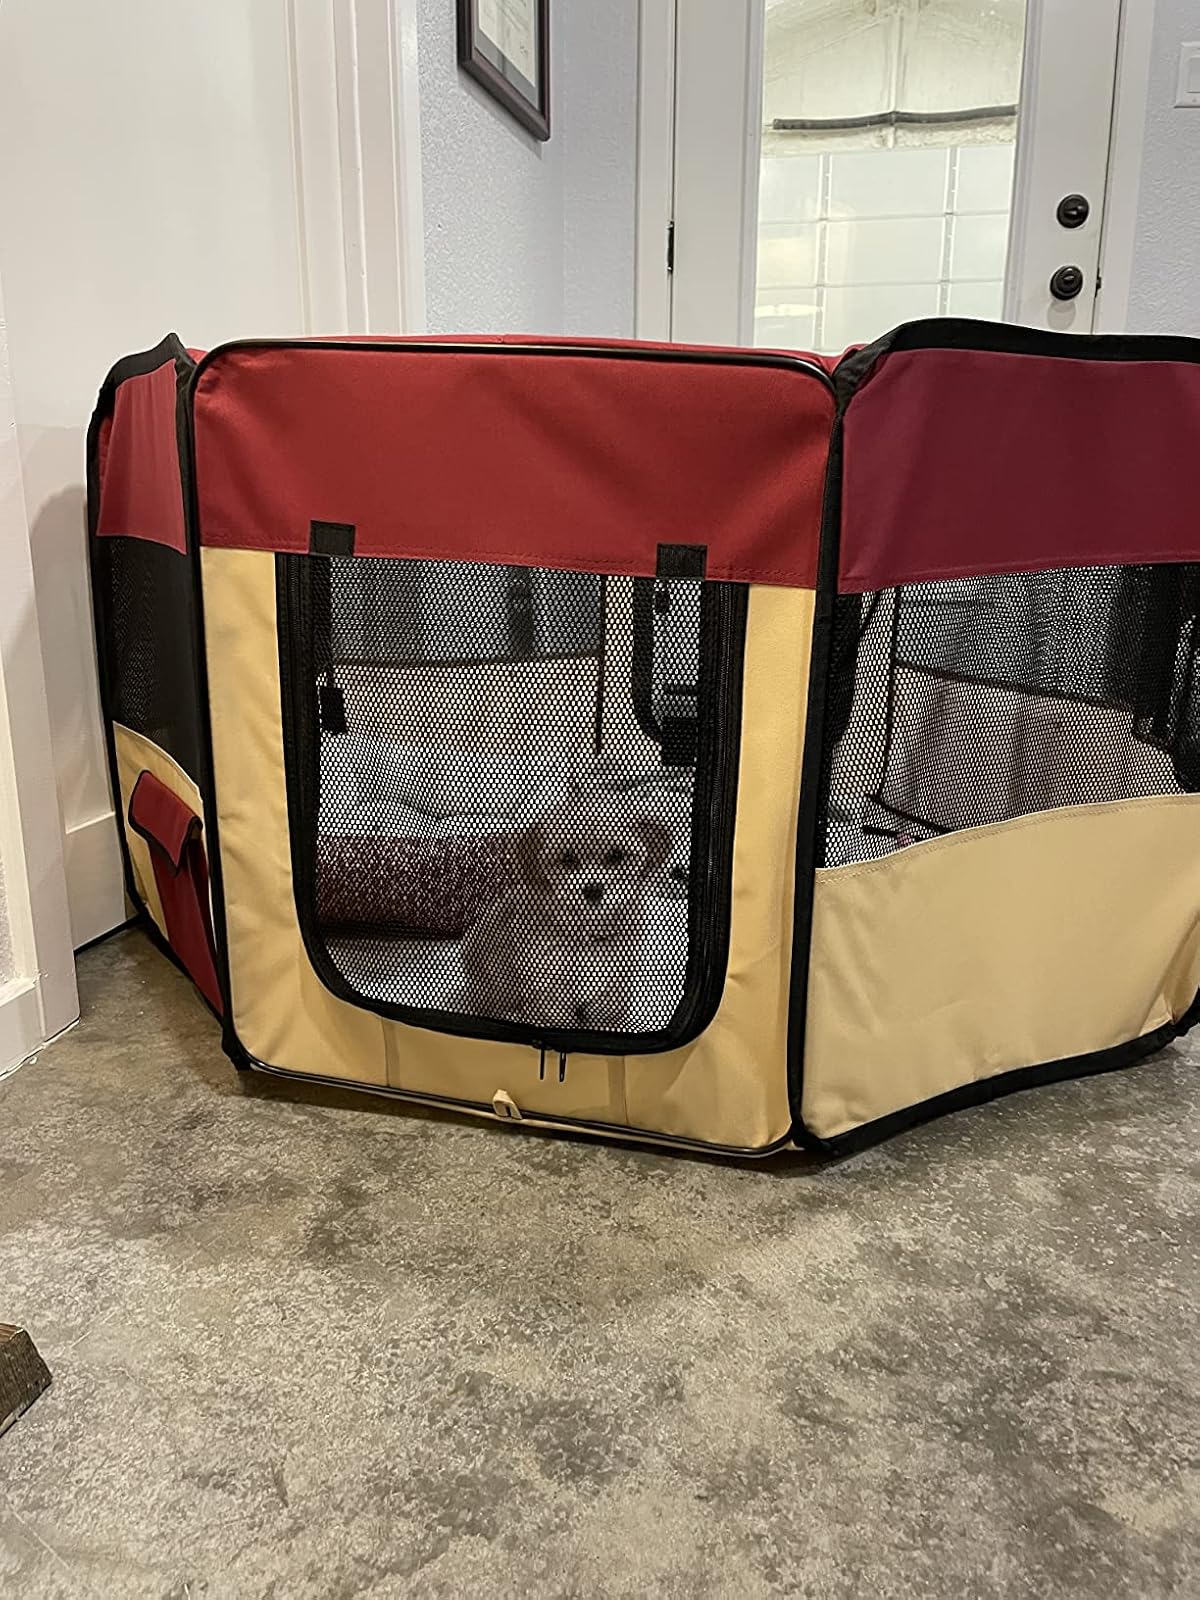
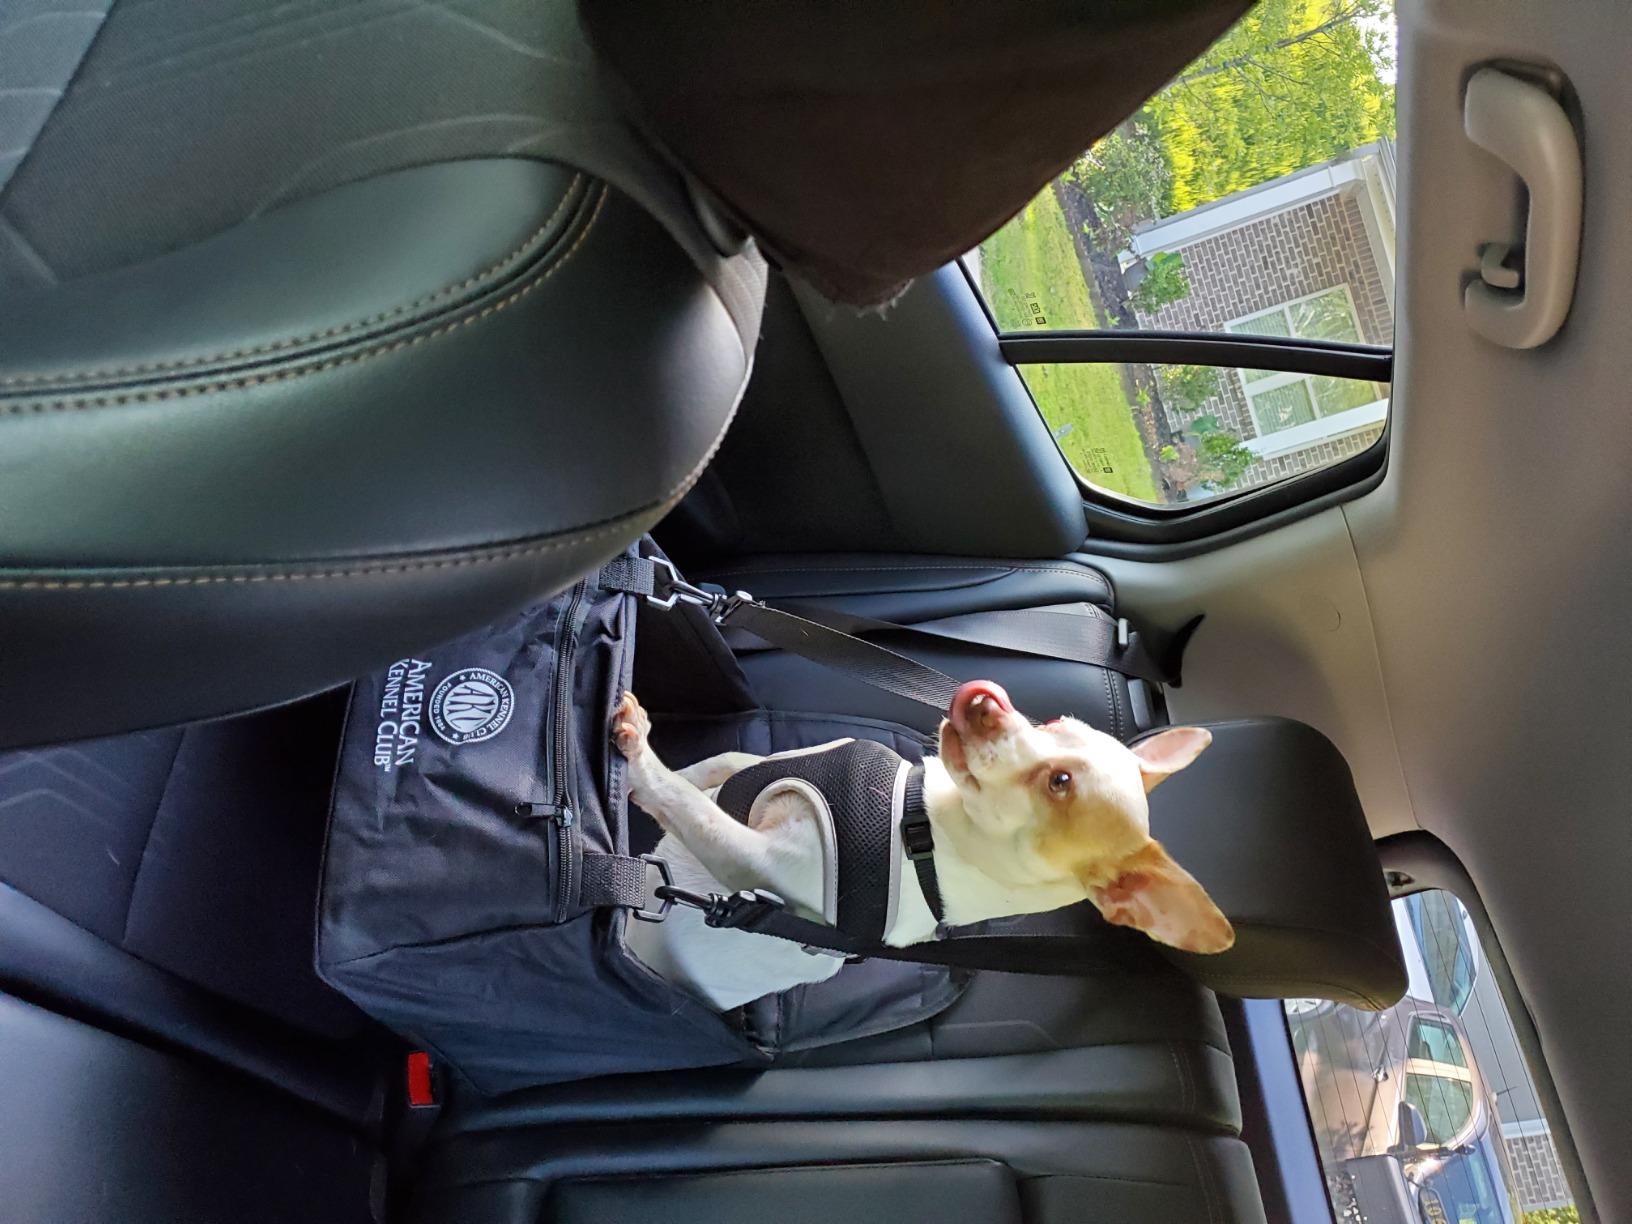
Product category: items_kennel
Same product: no